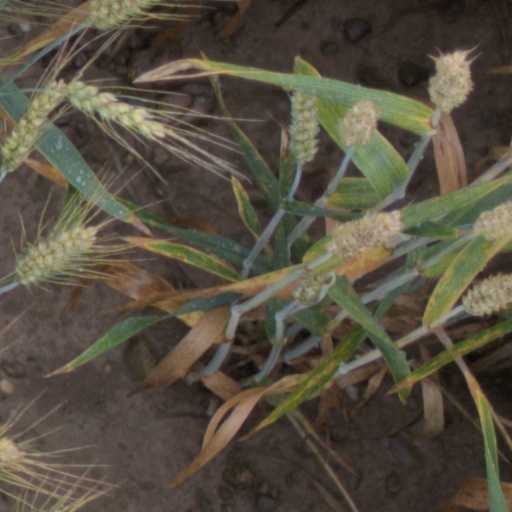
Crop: wheat